Charles Bosseron Chambers

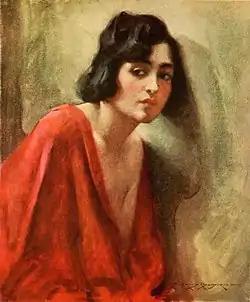
"Gracia" by Charles Bosseron Chambers

Charles Bosseron Chambers was born in St. Louis, Missouri, on May 13, 1880. His father, an Irish captain in the British Army, was a convert to Catholicism; his mother was from a St. Louis family of French descent. He was brought up in a devout Catholic household. The youngest of several children, Charles was sent to local schools and was graduated from Saint Louis University. He later adopted the middle name “Bosseron” to reflect his French heritage.